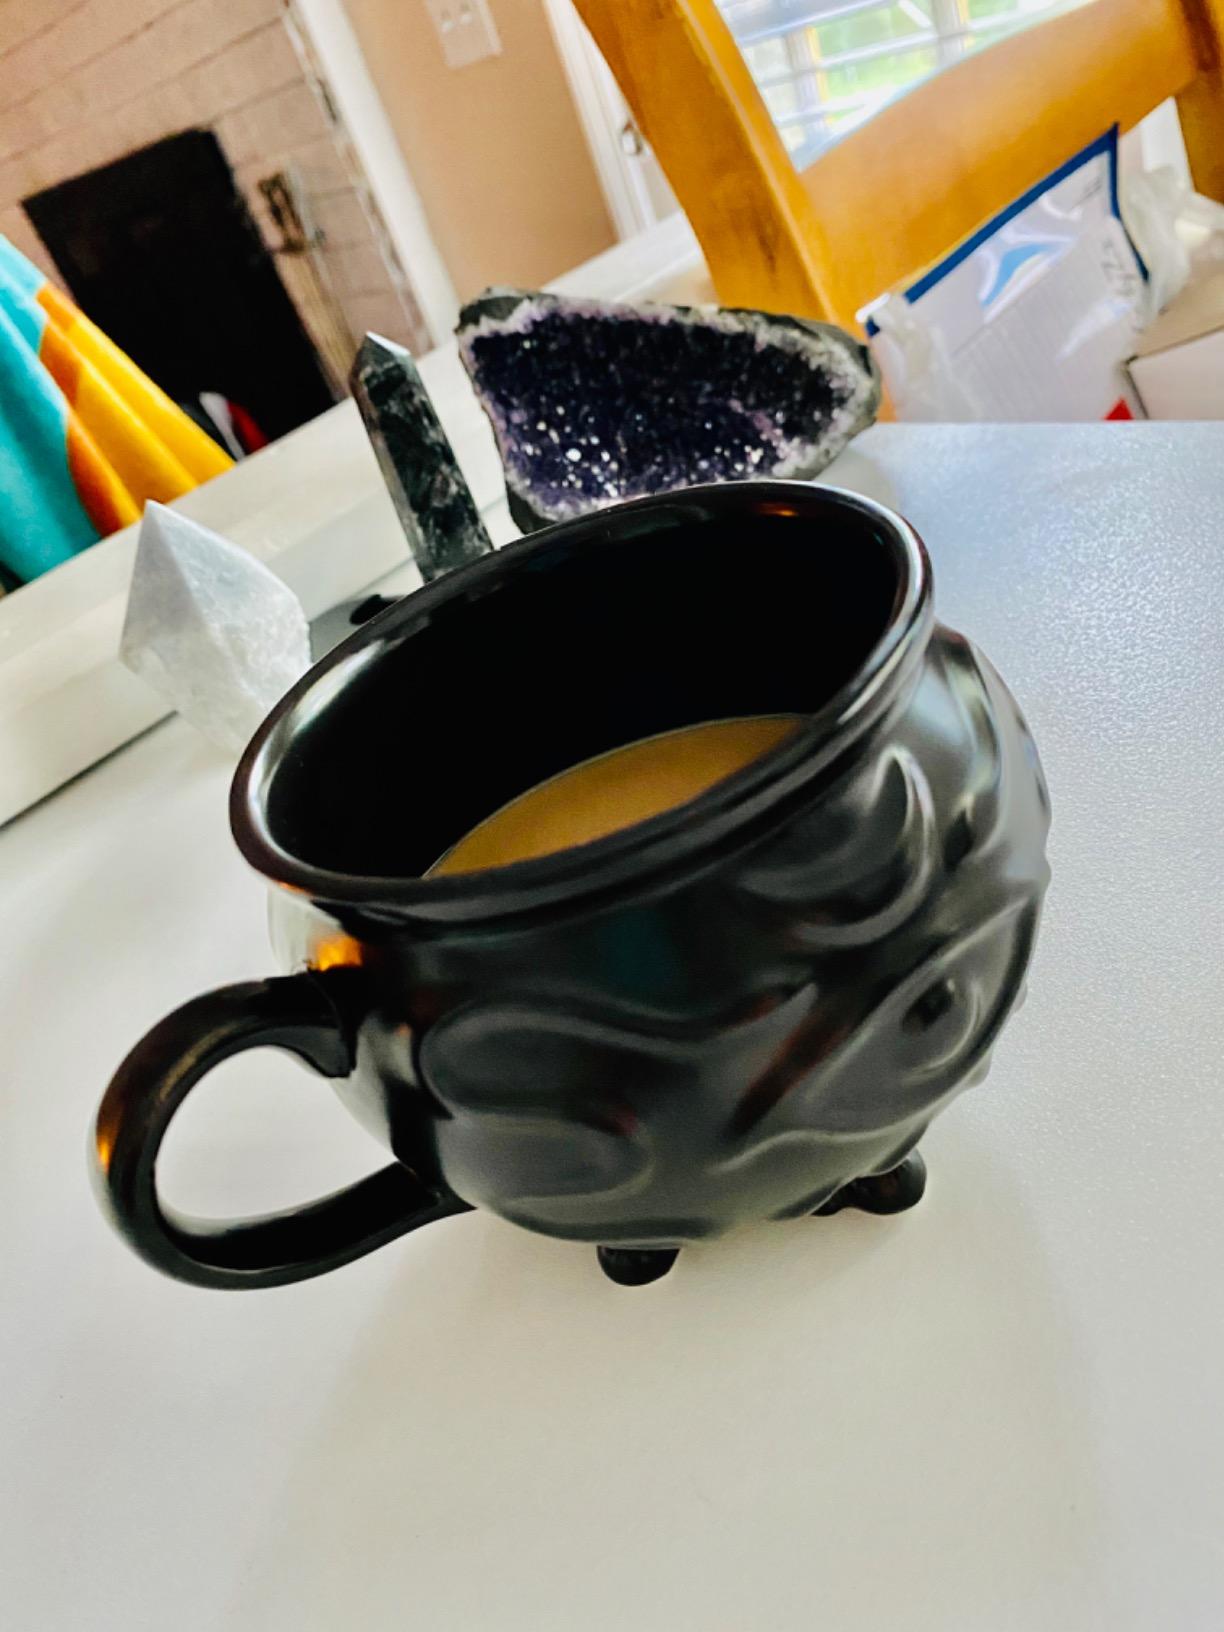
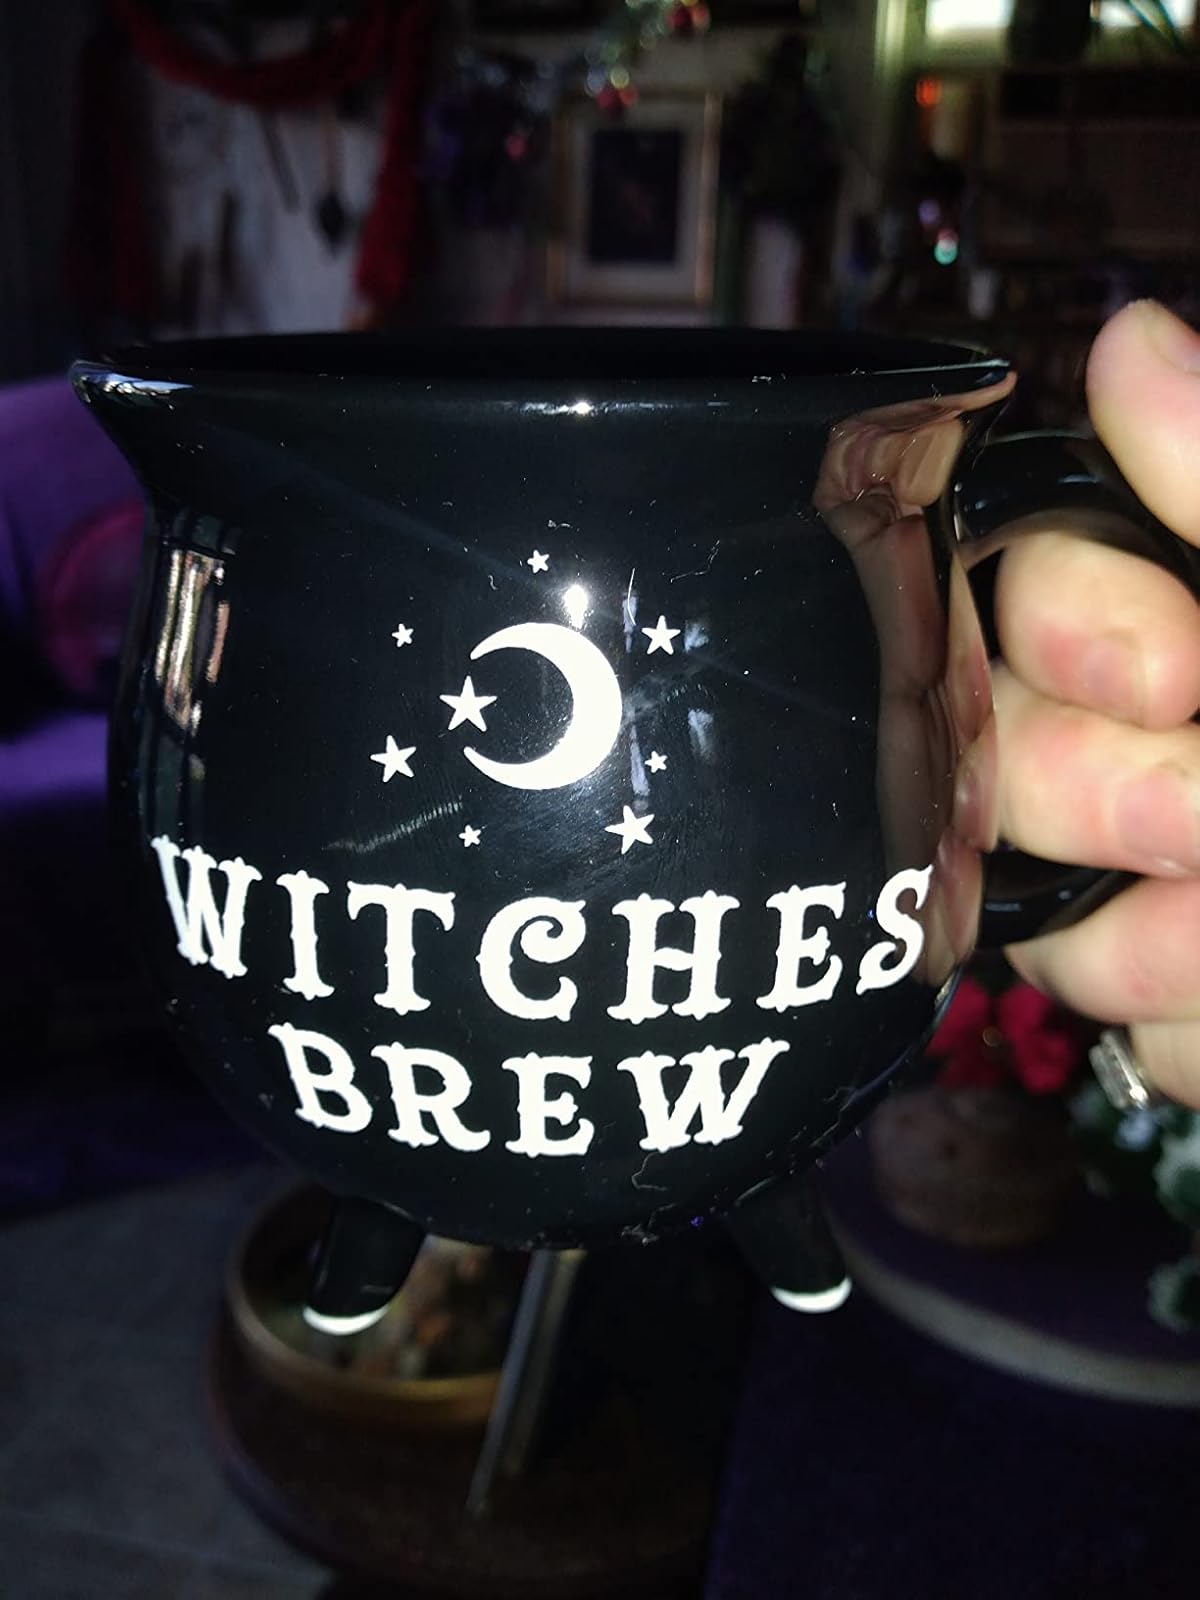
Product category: items_mug
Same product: no